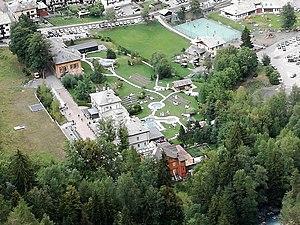
Pré-Saint-Didier est une commune italienne alpine de la haute région Vallée d'Aoste.